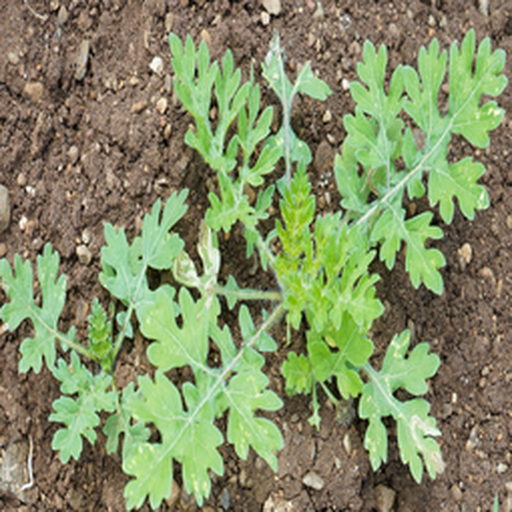
Weed species: Gajar_gavat_(Parthenium hysterophorus)